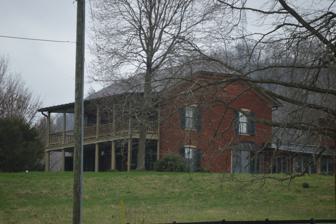
Building: Samuel Gwinn Plantation
Country: United States of America
Year built: 1868
Historic house in West Virginia, United States United States historic place Samuel Gwinn Plantation U.S. National Register of Historic Places U.S. Historic district Plantation house Show map of West Virginia Show map of the United States Nearest city Lowell, West Virginia Coordinates 37°38′55″N 80°43′35″W / 37.64861°N 80.72639°W / 37.64861; -80.72639 Area 3.8 acres (1.5 ha) Built 1770 Architect Silas F. Taylor Architectural style Greek Revival, Italianate NRHP reference No. 88002956 Added to NRHP March 8, 1989 The Samuel Gwinn Plantation is a historic plantation in Lowell , West Virginia . The main house was built in  circa 1868, although the plantation was begun in the late 18th Century, with secondary structures, such as the meat curing house, dating to the 1770s. It was added to the National Register of Historic Places on March 8, 1989. References